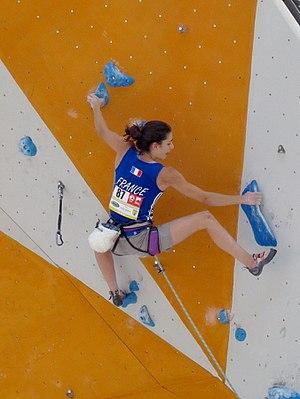
Hélène Janicot en demi-finale du championnat d'Europe d'escalade (difficulté) 2013 à Chamonix
Hélène Janicot, née le 13 décembre 1993 à Clermont-Ferrand, est une grimpeuse française.